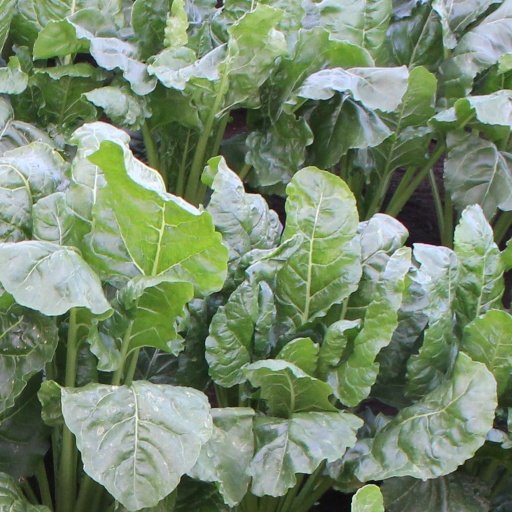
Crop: sugar beet